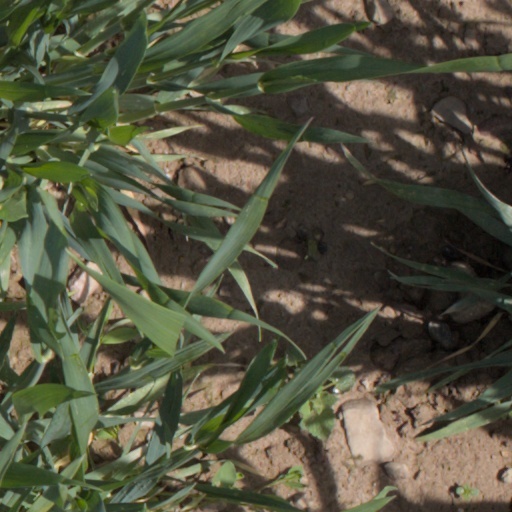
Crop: wheat